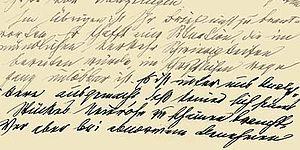
Carl Gustav Jung est un médecin psychiatre suisse né le 26 juillet 1875 à Kesswil et mort le 6 juin 1961 à Küsnacht, en Suisse.
Sigmund Freud [sigmund fʁ̥øːd] ou [fʁœjd], né Sigismund Schlomo Freud le 6 mai 1856 à Freiberg et mort le 23 septembre 1939 à Londres, est un neurologue autrichien, fondateur de la psychanalyse.